Coastal hydrogeology

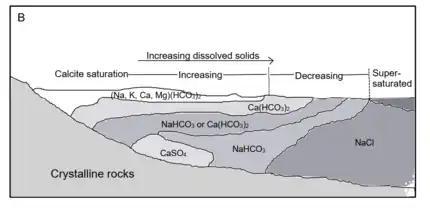
A sketch explains the chemical evolution of groundwater in a coastal area. Modified from Back et al. (1993)

In a limestone aquifer, calcite dissolves due to the acidity of groundwater. With the presence of magnesium, dolomite may form in the transition zone.